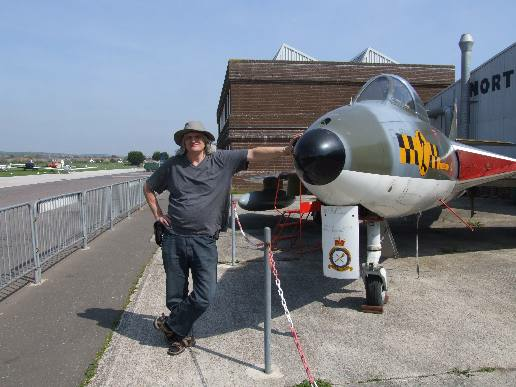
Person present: No